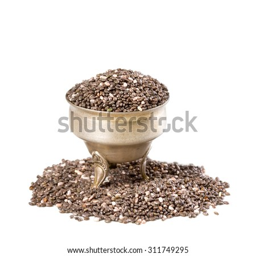
chia seeds on a white background